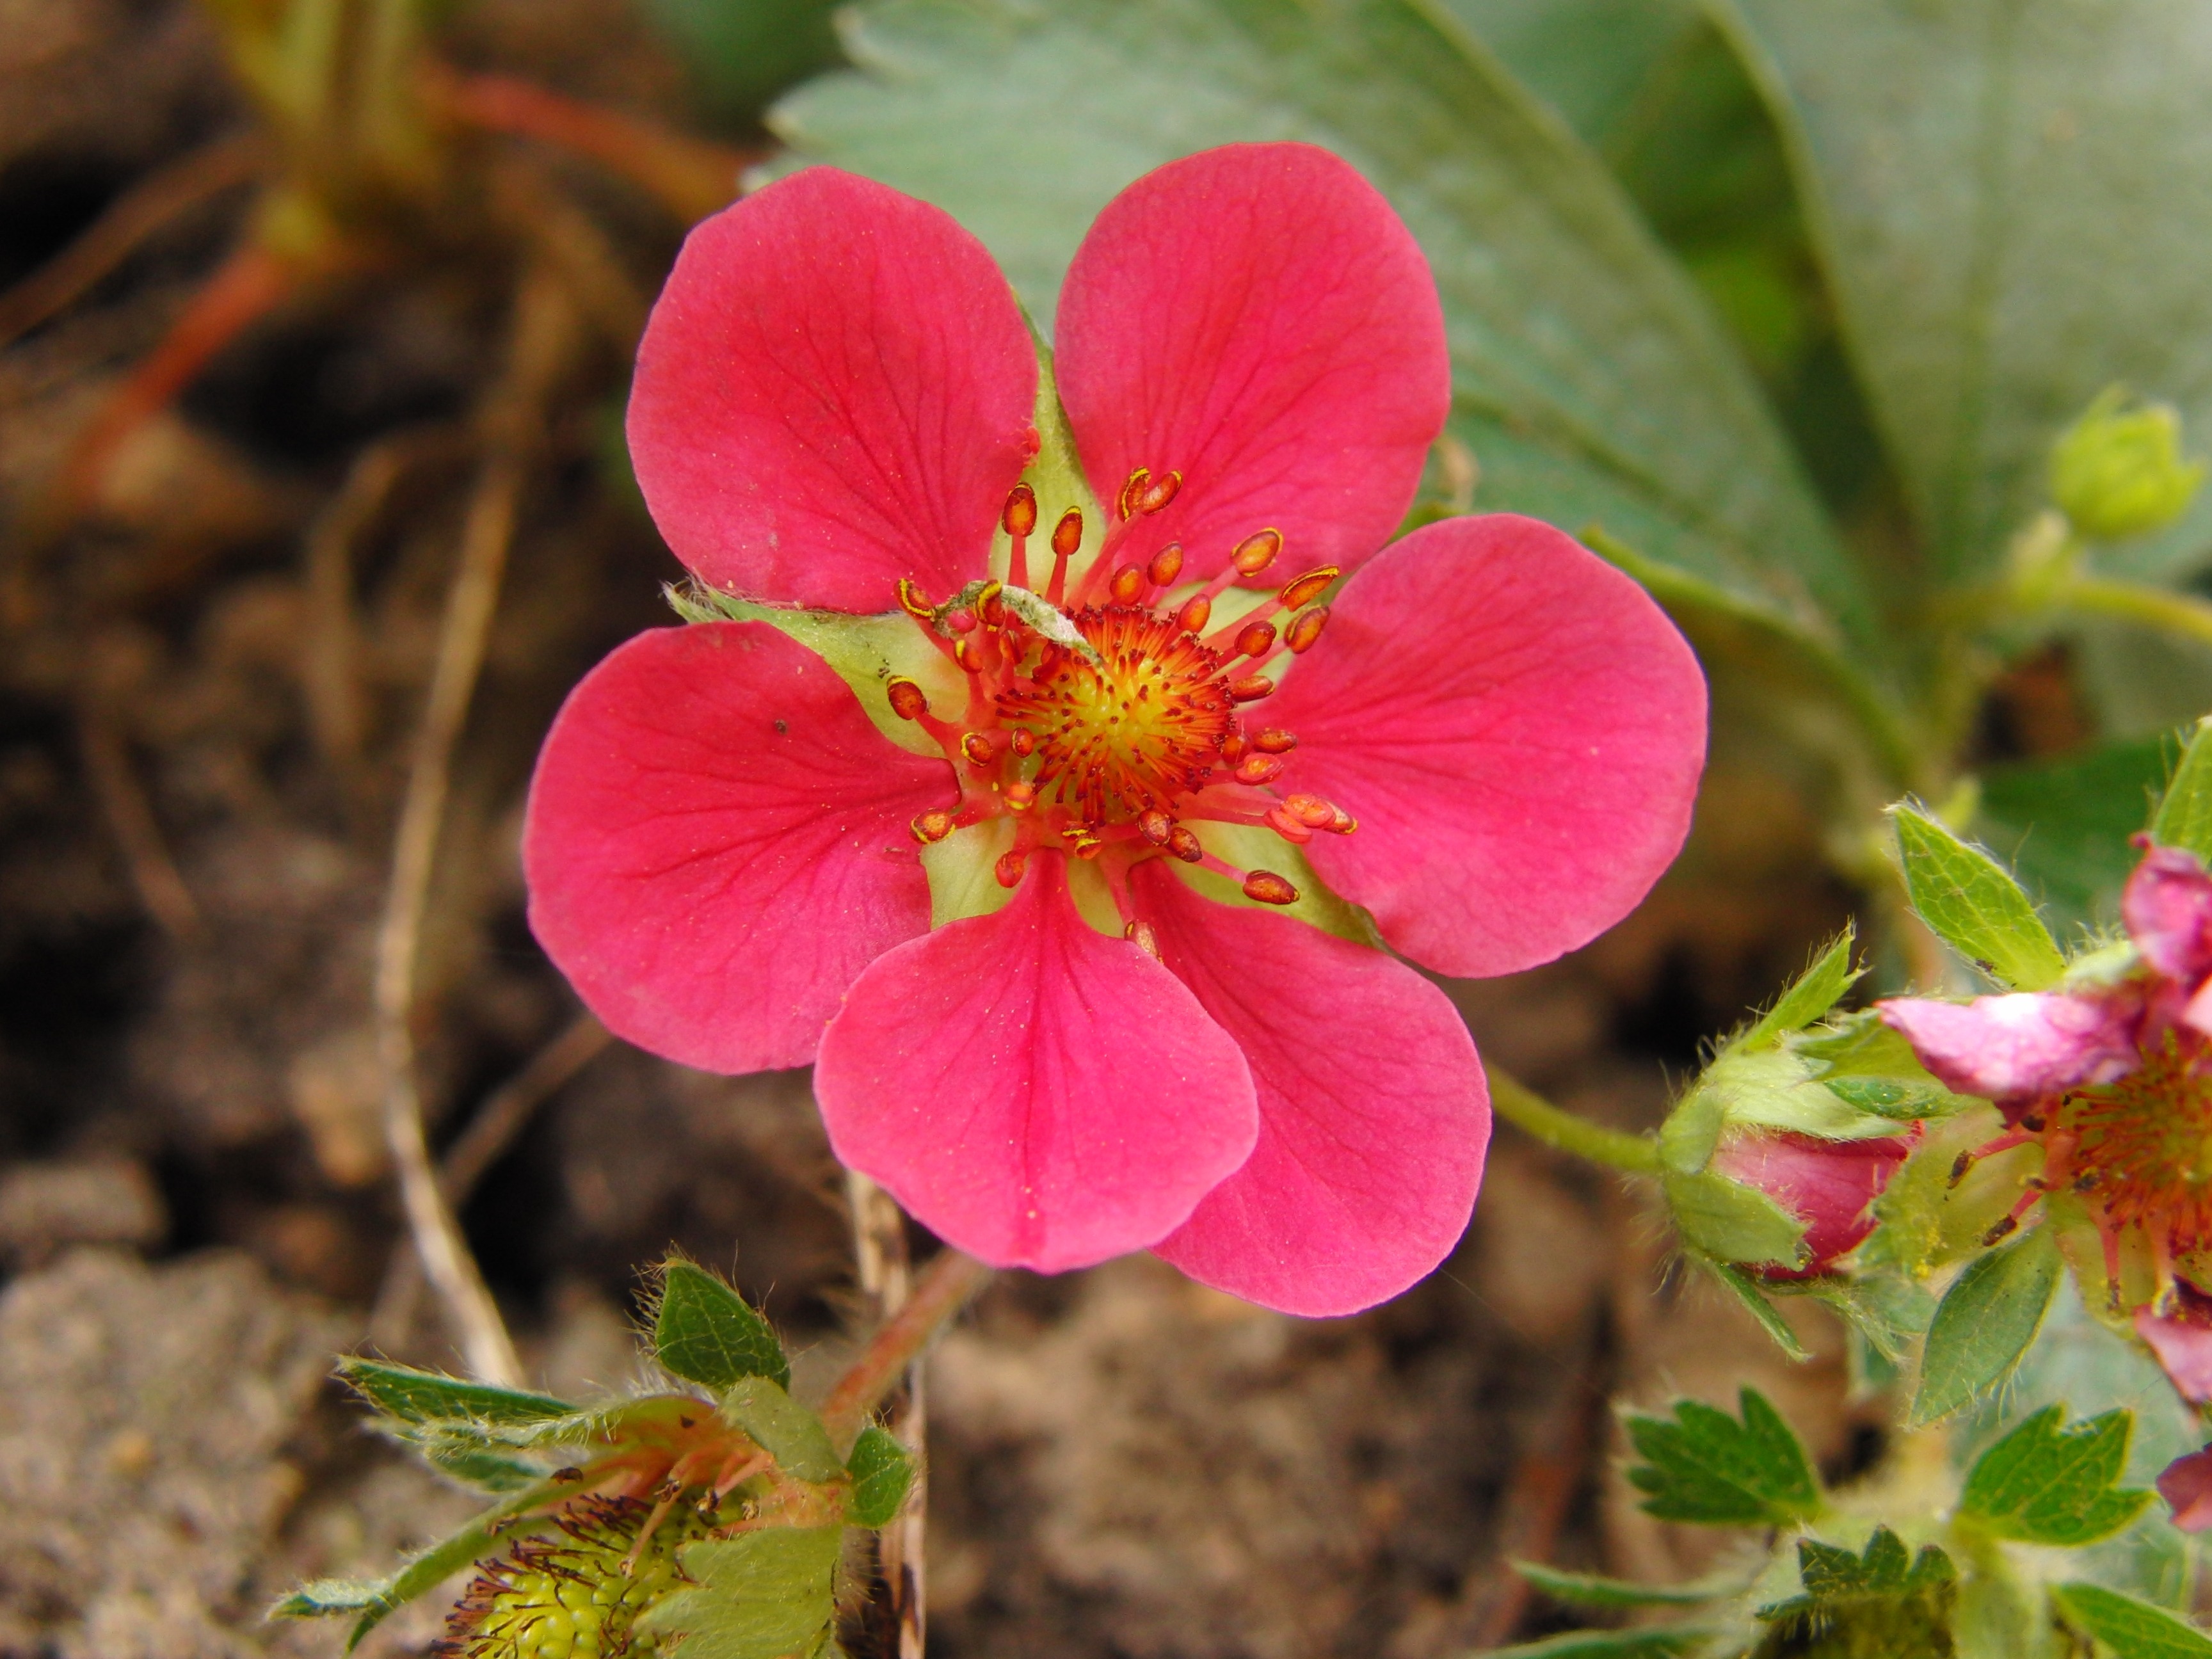
blossom, plant, fruit, flower, petal, bloom, rose, spring, red, macro, botany, flora, wildflower, strawberry flower, shrub, macro photography, flowering plant, rose family, strawberry plant, land plant, rosa rubiginosa